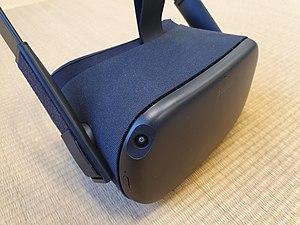
Oculus Quest est un casque de réalité virtuelle lancé en mai 2019 et créé par Oculus VR, une filiale de Facebook Inc. L'appareil est entièrement autonome et sans fil avec deux contrôleurs Oculus Touch, au prix de 449 € pour la version 64 Go et 549 € pour la version 128 Go.
Un casque de réalité virtuelle est un dispositif porté sur la tête qui permet au porteur d'être immergé dans une réalité virtuelle. Les casques de réalité virtuelle sont fortement associés aux jeux vidéo mais peuvent également être utilisés dans d'autres contextes, tel que l'entraînement ou la médecine. Ils sont composés d'un visiocasque stéréoscopique, de son stéréo, et de capteurs de position de la tête, des membres, du corps ou des yeux.
Oculus VR est une société américaine créée par Palmer Luckey et Brendan Iribe, et filiale de Facebook. Oculus VR a été rachetée par Facebook en mars 2014 pour 2 milliards de dollars, a pour secteur d'activité la réalité virtuelle. Leur produit principal, l'Oculus Rift, est un casque de réalité virtuelle, dont la 1ʳᵉ version commerciale a été mise sur le marché en mars 2016.